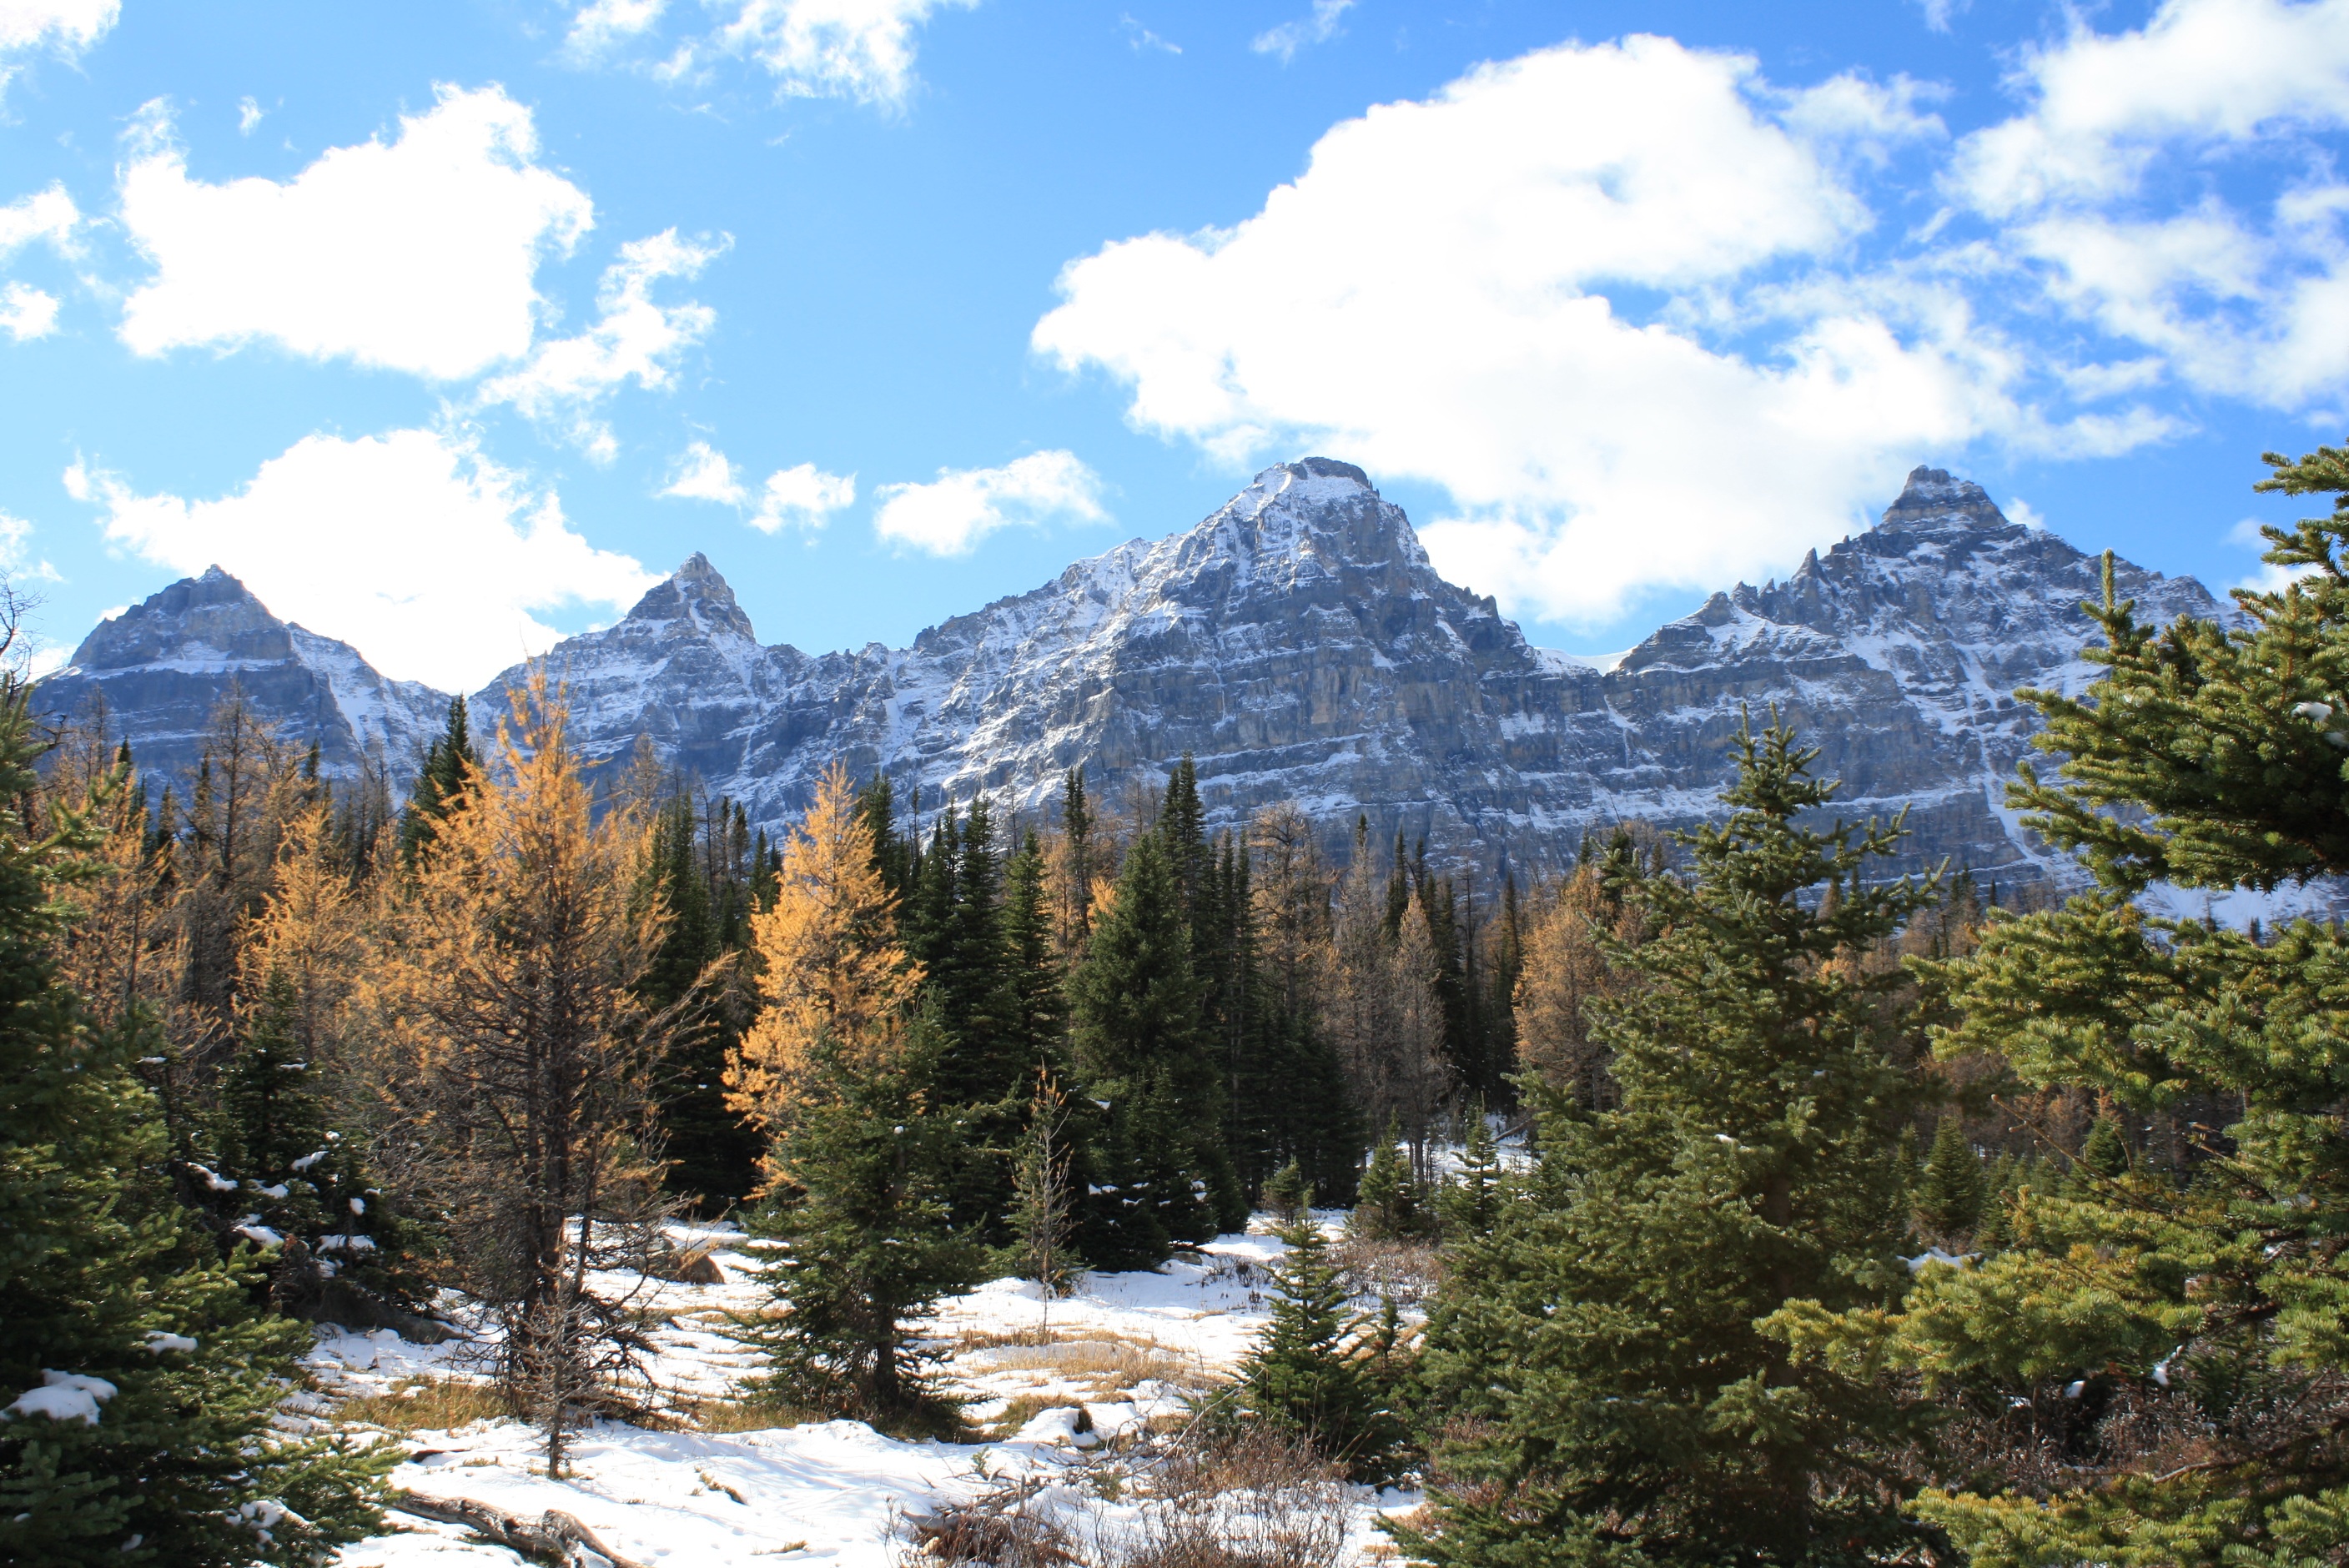
landscape, tree, nature, forest, wilderness, walking, mountain, trail, adventure, valley, mountain range, scenic, autumn, park, national park, ridge, alps, plateau, ecosystem, landform, mountainous landforms